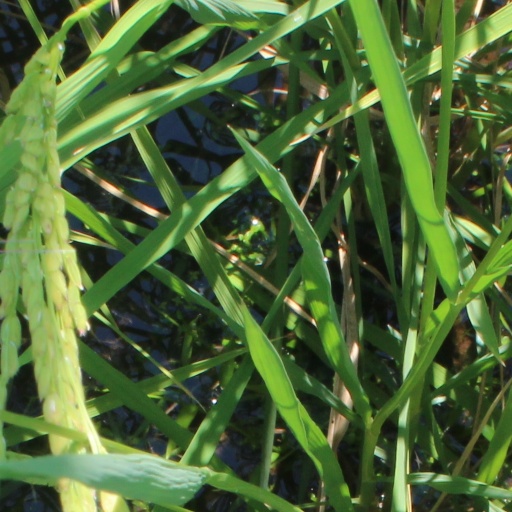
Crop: rice